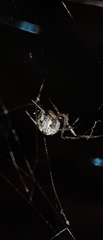
Species: Parasteatoda_tepidariorum